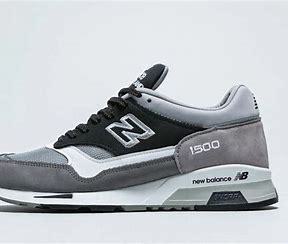
Brand: New
Model: Balance 1500